Super Bowl LVIII

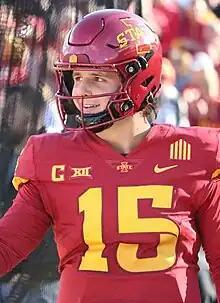
Brock Purdy was the third-youngest quarterback to start a Super Bowl. (Purdy pictured in 2021 with the Iowa State Cyclones)

On May 23, 2018, the NFL picked the Mercedes-Benz Superdome in New Orleans to host Super Bowl LVIII. The league picked the winning city from a list of candidates that it had compiled, a process that replaced an earlier one in which cities that wished to host a Super Bowl submitted bids to be debated and voted upon at the league owners' meetings.